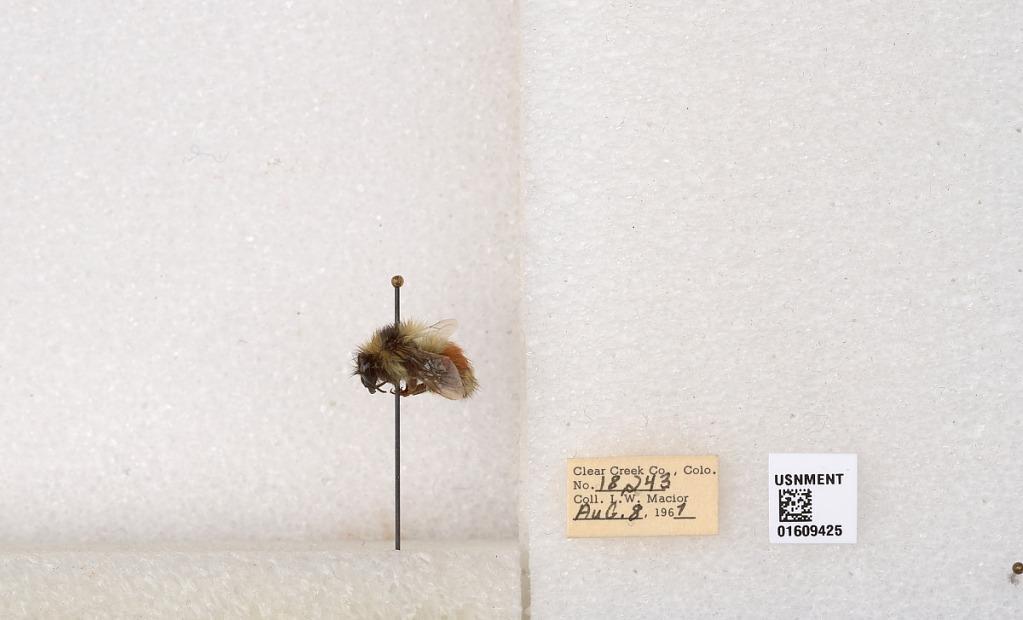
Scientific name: Bombus (Pyrobombus) sylvicola Kirby
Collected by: L. Macior
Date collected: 1967-8-8
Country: United States
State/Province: Colorado
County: Clear Creek
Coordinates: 39.6856, -105.645